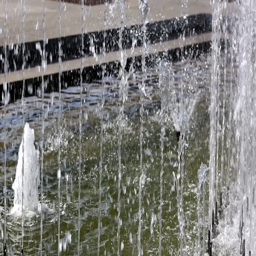
the fountain works in the autumn park